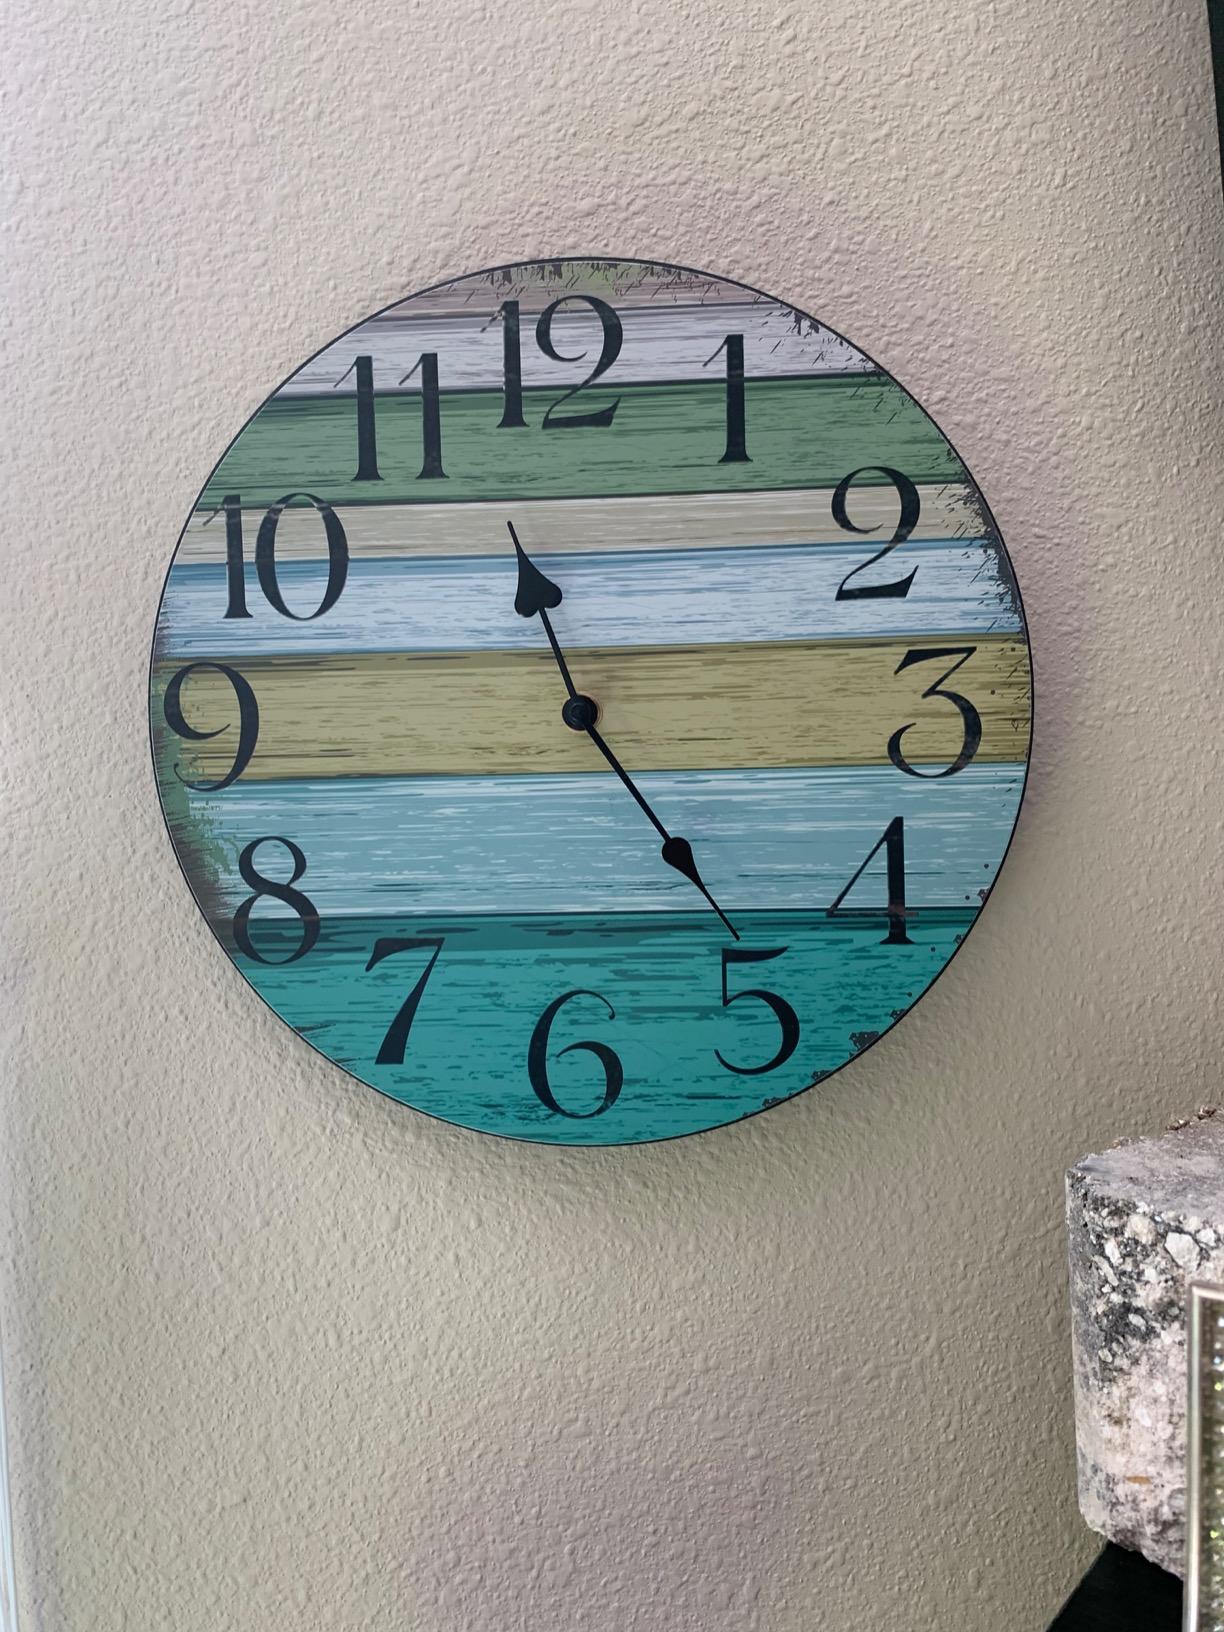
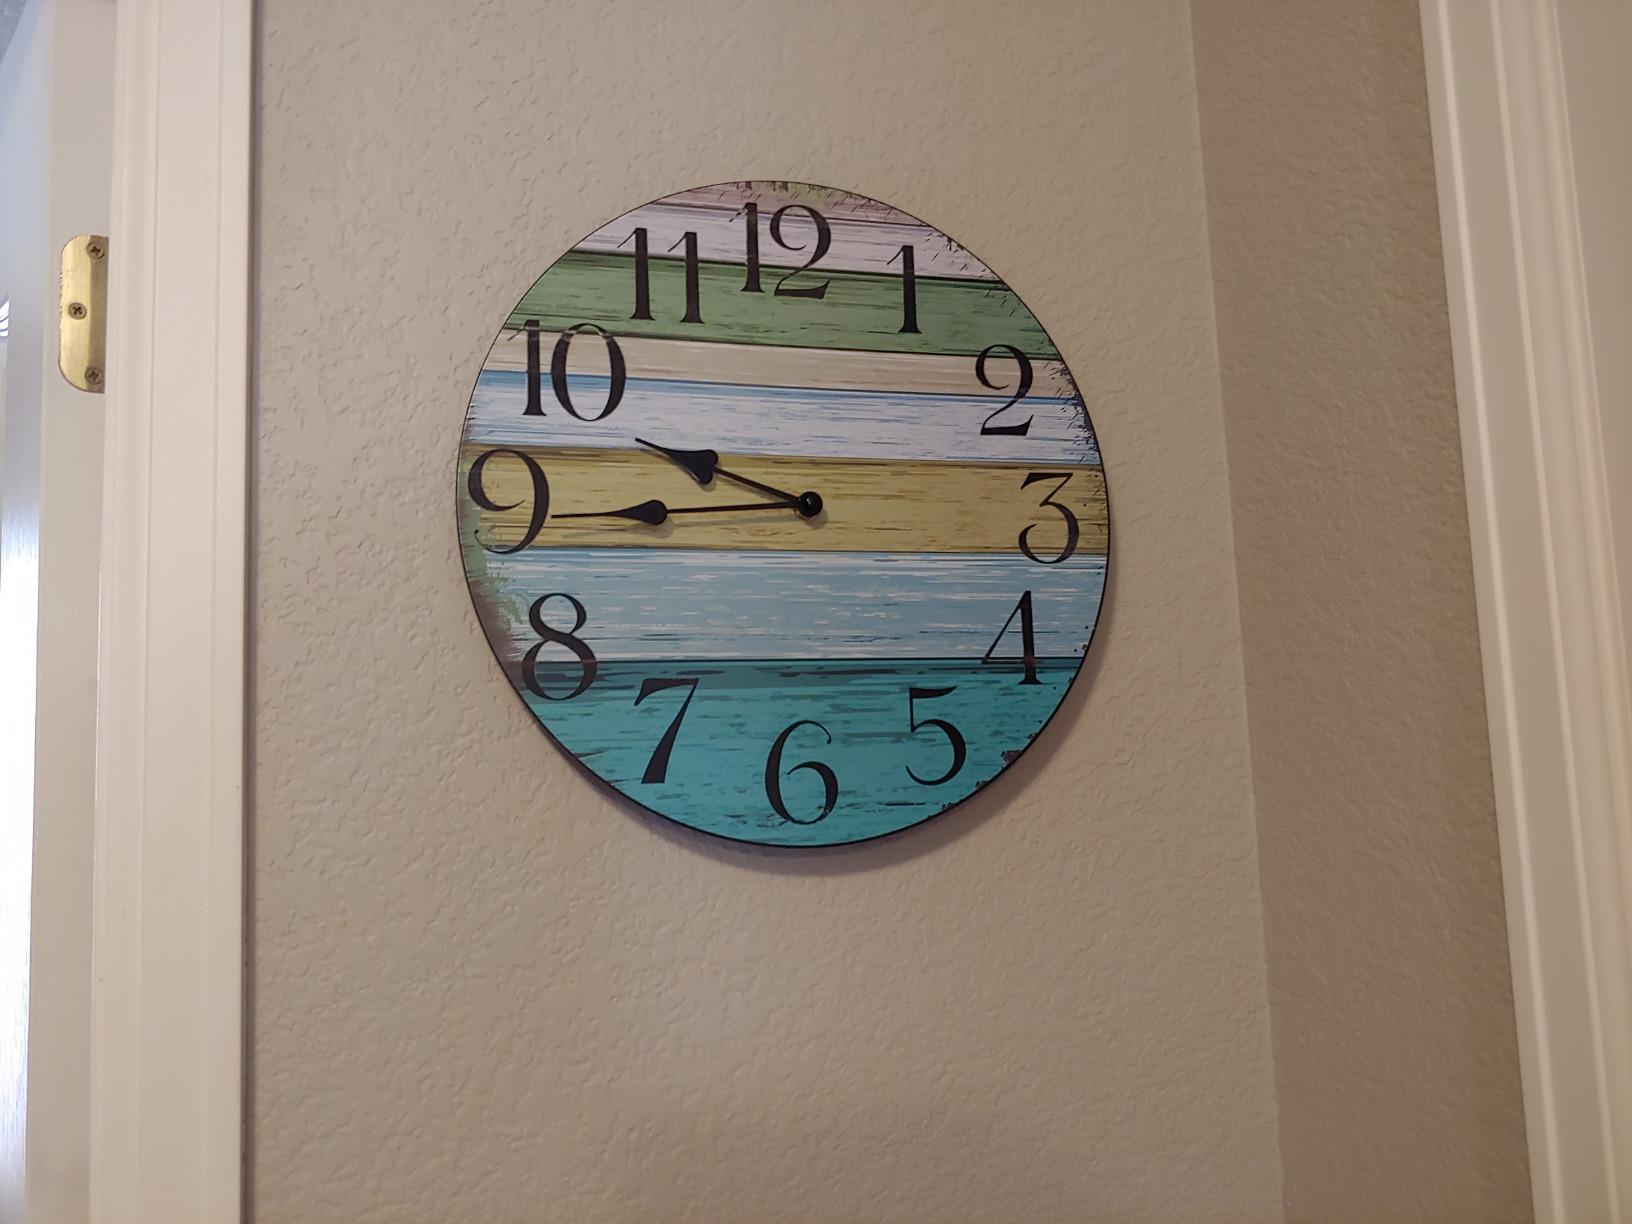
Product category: clock
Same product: yes